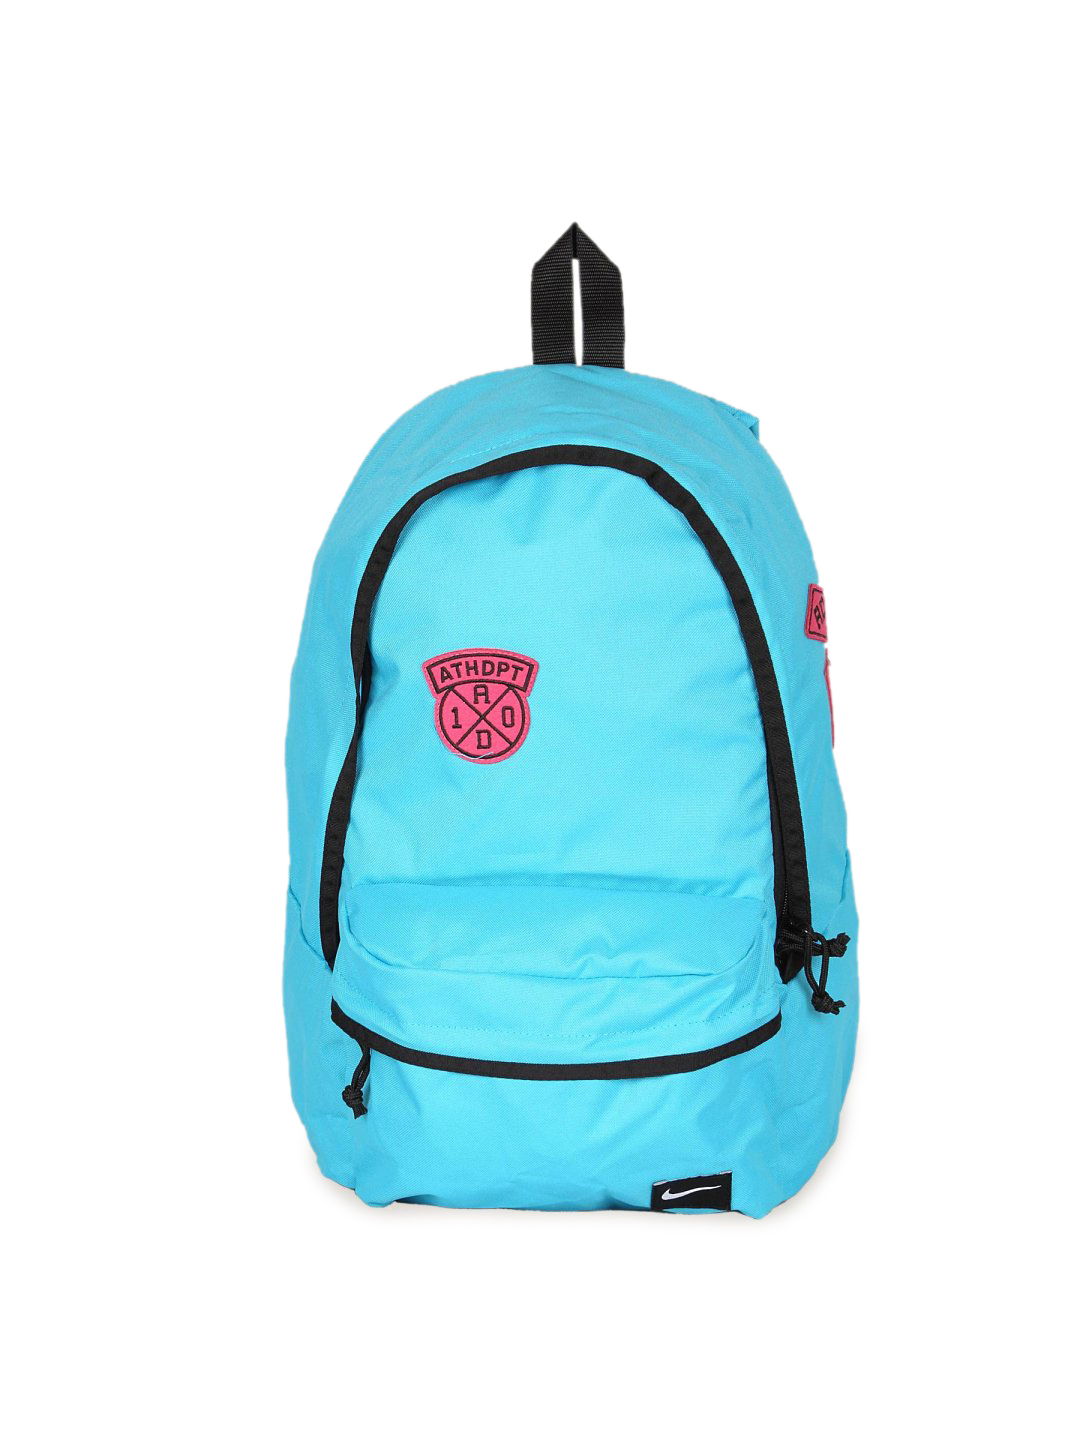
Nike Unisex All Access HA Blue Blackpack
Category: Accessories / Bags / Backpacks
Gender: Unisex
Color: Blue
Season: Summer 2011
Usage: Casual